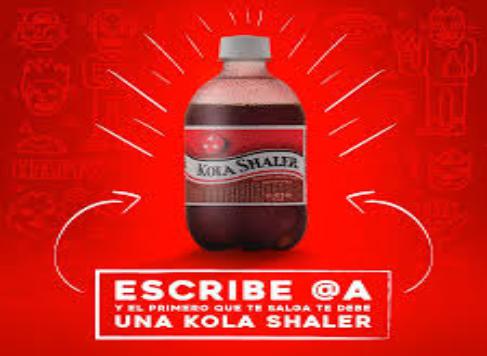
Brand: Kola Shaler
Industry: Food